Hunstanton Formation

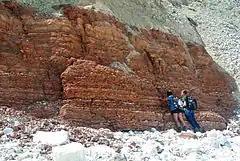
Hunstanton Formation ("Red Chalk") exposed in south Filey Bay, North Yorkshire

The Hunstanton Formation is a lithostratigraphic name applied to an early Cretaceous limestone succession in eastern England which was formerly known as Red Chalk. The type section is at Hunstanton Cliff in northwest Norfolk.